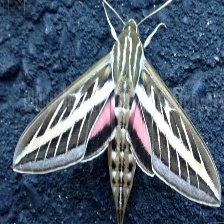
Species: WHITE LINED SPHINX MOTH